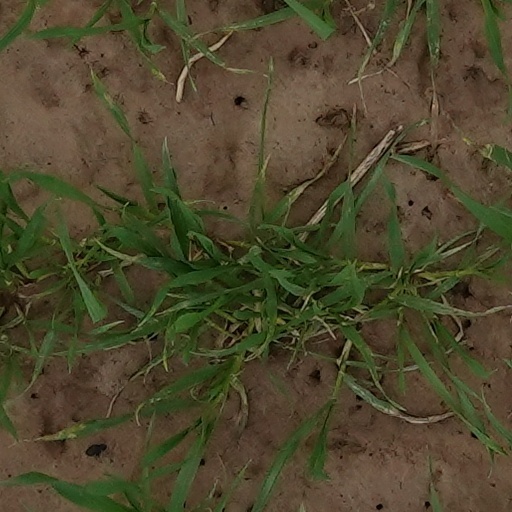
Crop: wheat